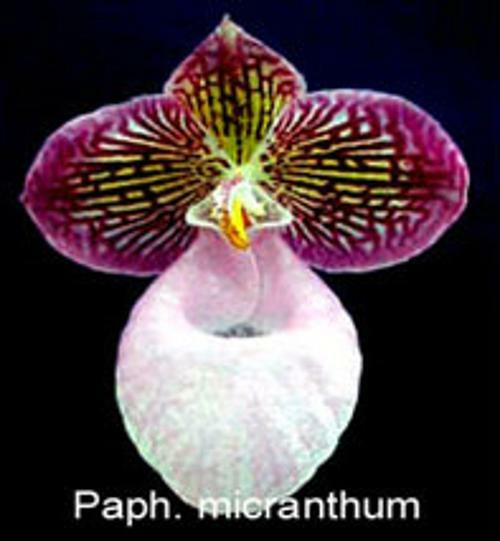
Flower: hard-leaved pocket orchid